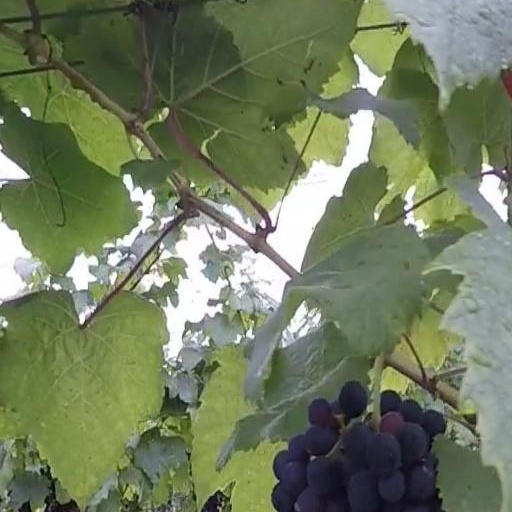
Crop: grape